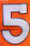
Number: 5